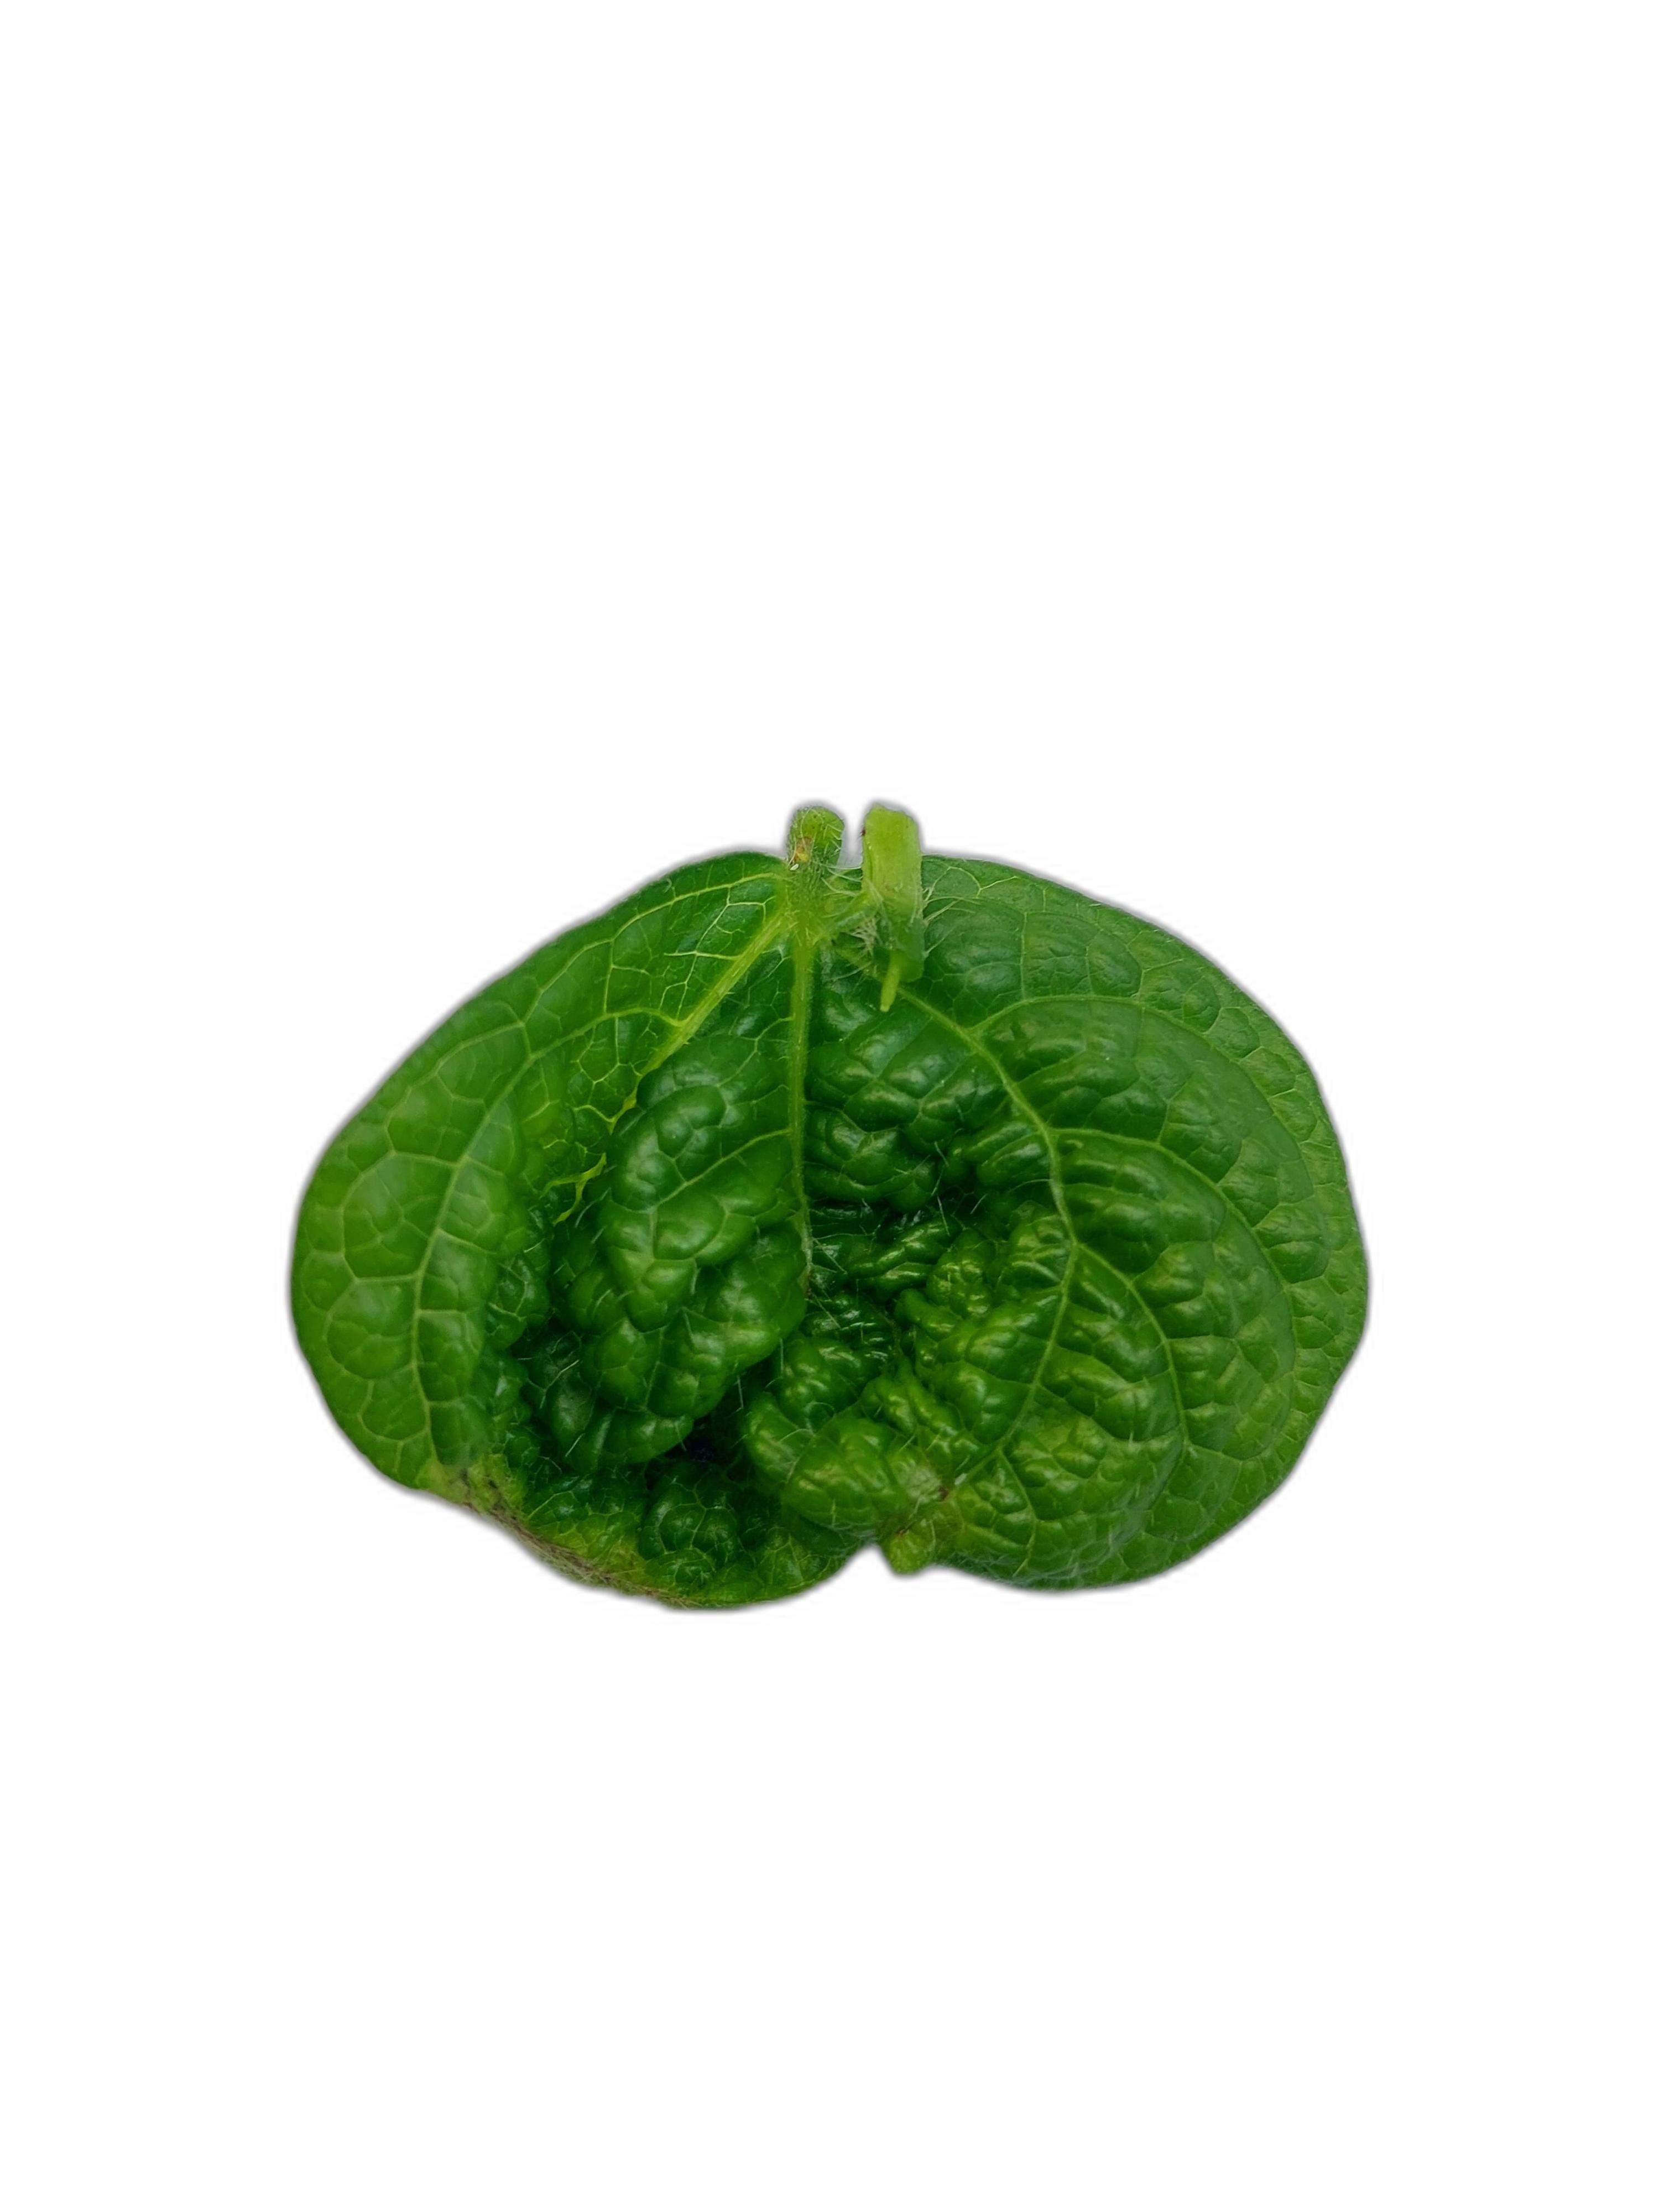
Label: Leaf Crinkle